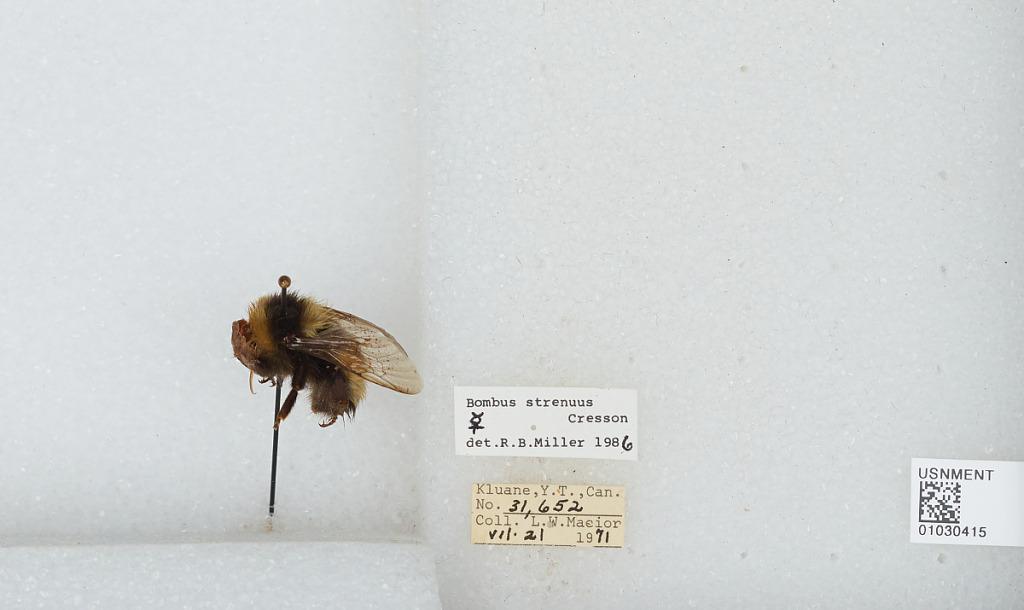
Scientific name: Bombus (Alpinobombus) neoboreus Sladen
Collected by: L. Macior
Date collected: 1971-7-21
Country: Canada
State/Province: Yukon Territory
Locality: Kluane
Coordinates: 60.75, -139.5
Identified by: Miller, R. B.